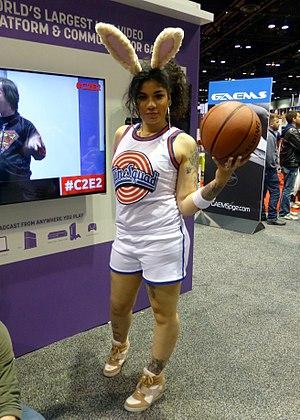
Lola Bunny est un personnage de dessin animé américain créé par les studios Warner Bros. Principal personnage féminin de l'univers Looney Tunes, Lola est une lapine anthropomorphe qui est le pendant féminin de Bugs, dont elle est amoureuse et considérée comme sa petite-amie. Lola apparaît pour la toute première fois dans le film Space Jam.
Space Jam, ou Basket spatial au Québec, est un film d'animation américain réalisé par Joe Pytka, sorti en 1996.